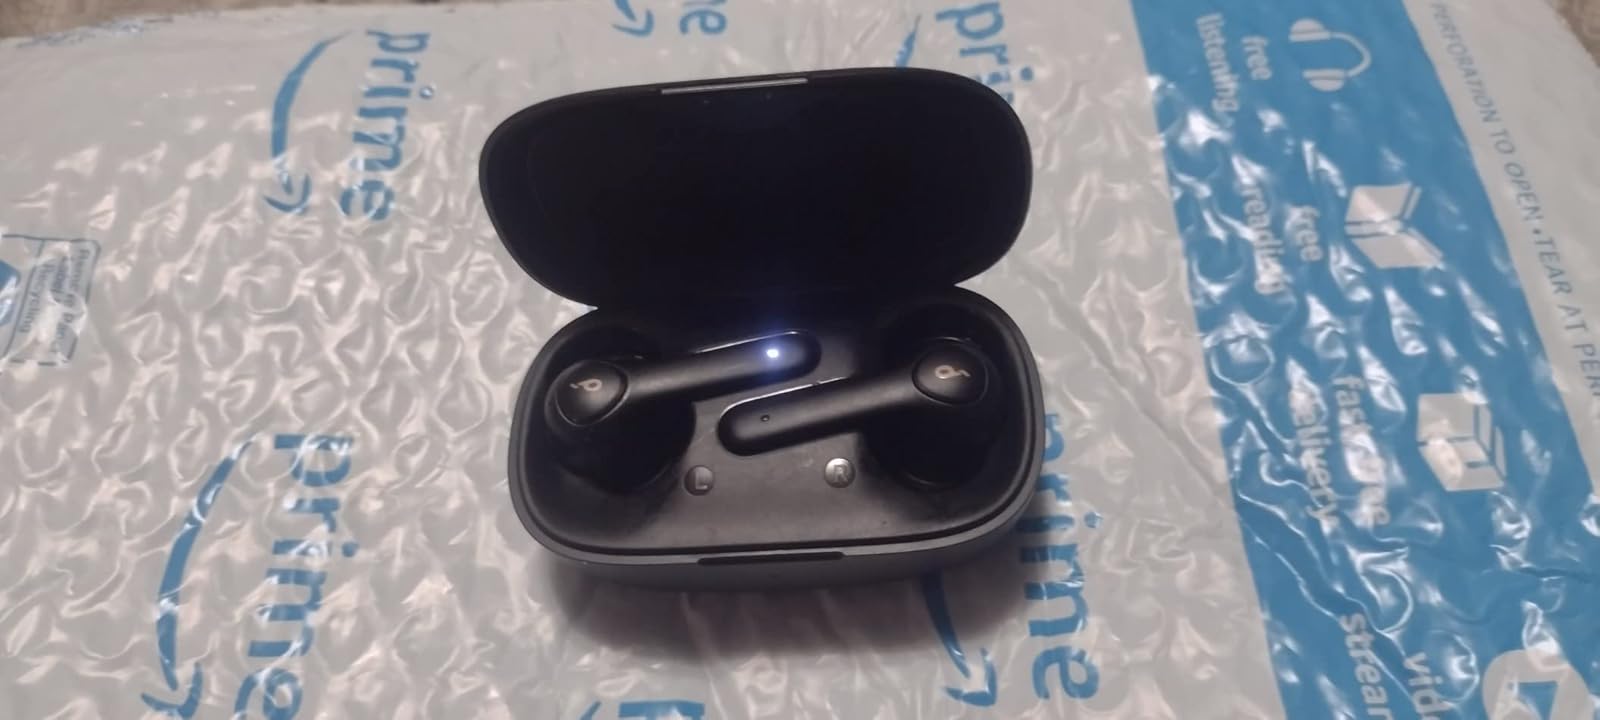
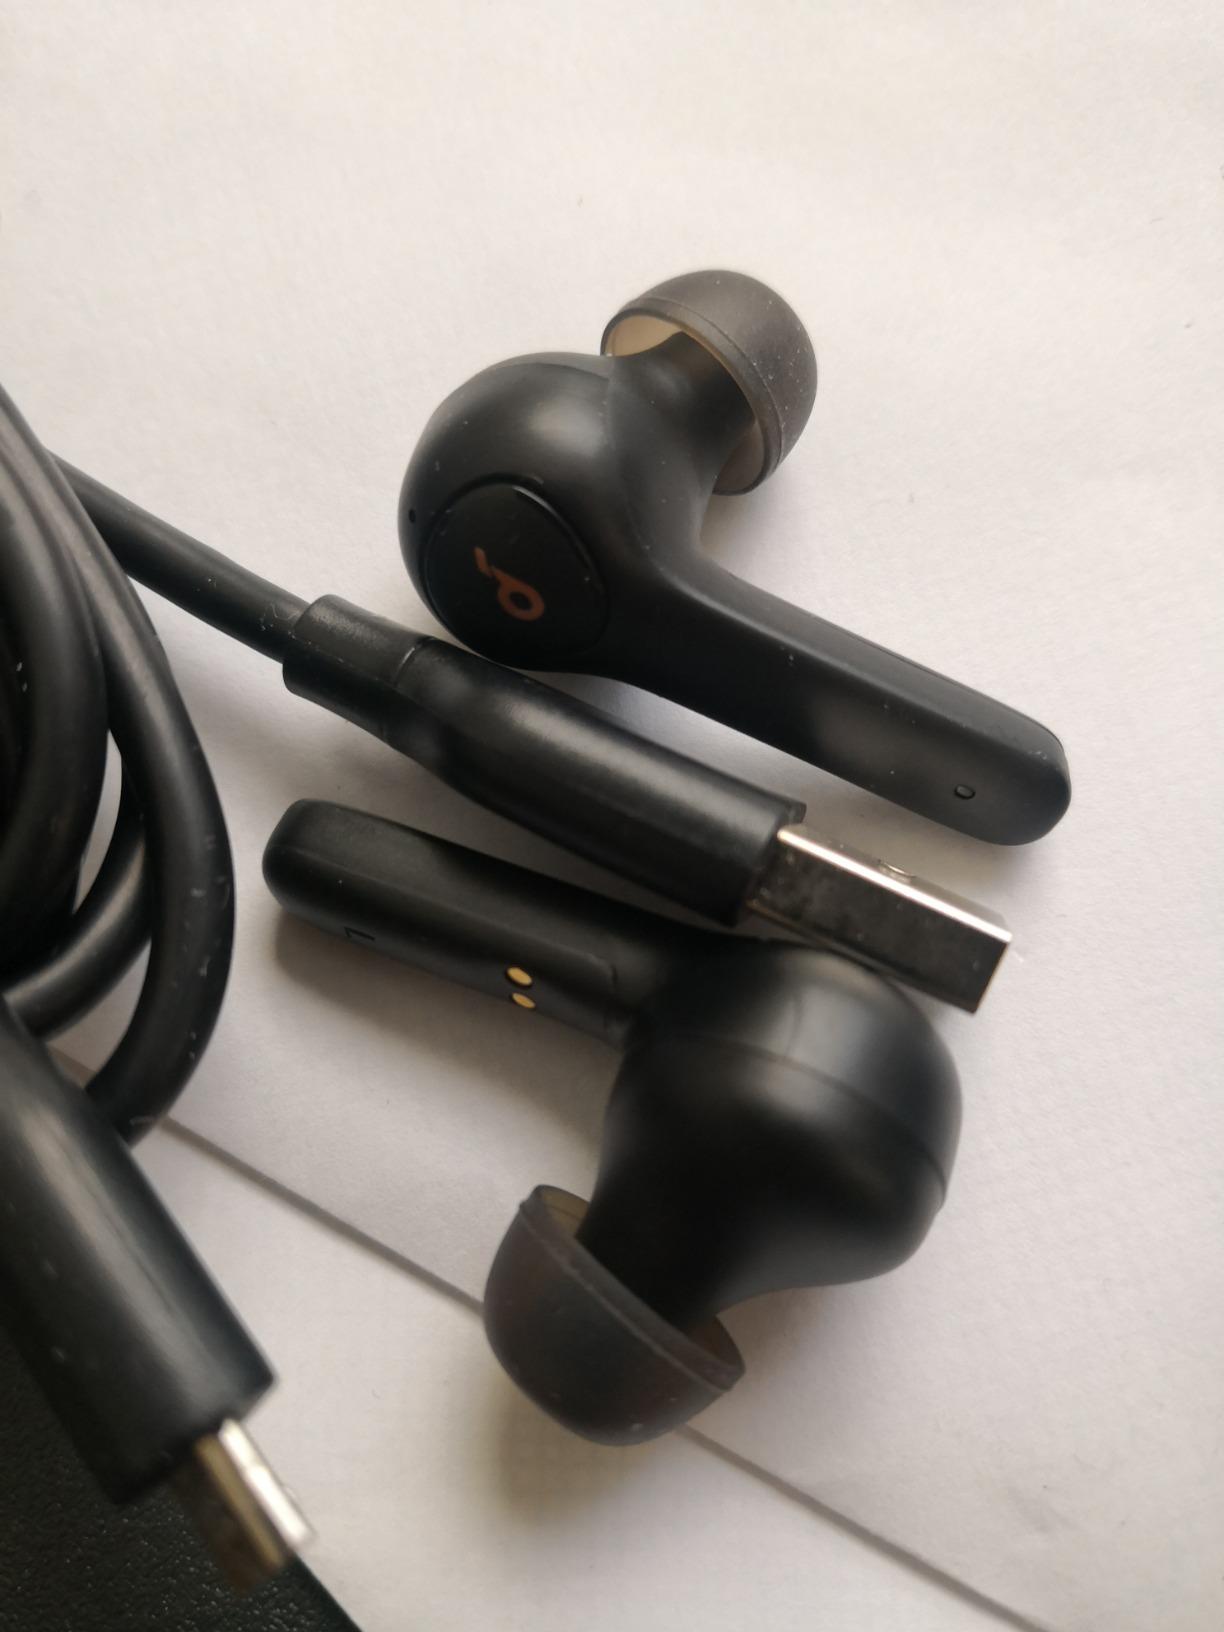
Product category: earbuds
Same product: yes